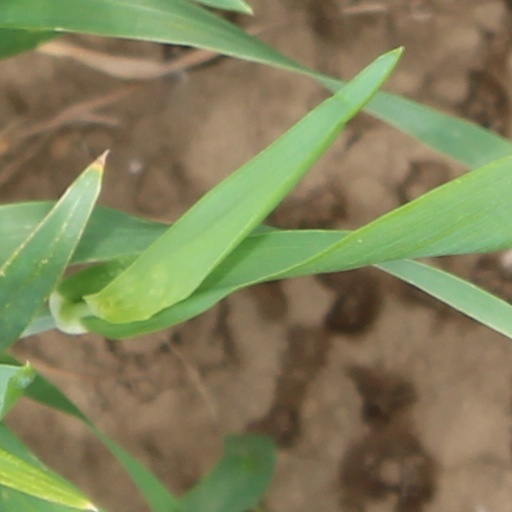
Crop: wheat